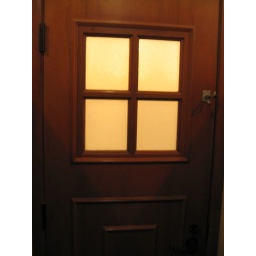
The stall door in a bathroom at the Paris.